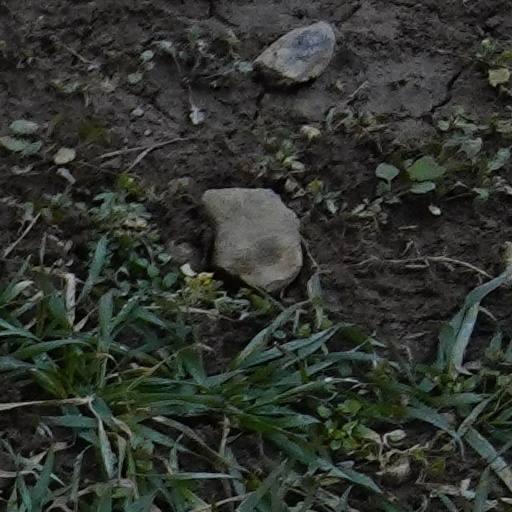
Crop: wheat